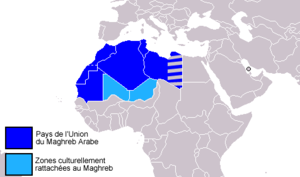
Grand Maghreb
L'Azawad, également orthographié Azaouad ou Azaouâd, est un territoire presque entièrement désertique situé dans le Nord du Mali recouvrant des zones saharienne et sahélienne, dont les touaregs réclament l'indépendance, qu'ils ont proclamée en 2012, avant d'y renoncer le 14 février 2013. Aucun État n'a reconnu cette revendication et le territoire est le plus souvent appelé « Nord du Mali » ou par anglicisme « Nord-Mali ». Le mot azawad est un mot signifiant « zone de pâturage » et dérive du mot tamasheq Azawagh. Le gouvernement du Mali considère le simple emploi de cette dénomination comme séditieux